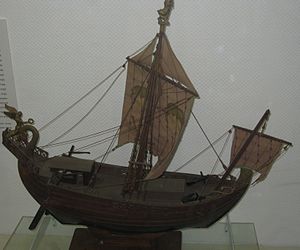
Skibsbygning / Historisk skibsbygning / Indien
Model af et romersk handelskib (rundskib), med formodet udseende ca. år 100 f.Kr.
Skibsbygning er kunsten at konstruere og bygge skibe og fartøjer. Skibsbygning udøves som regel på et skibsværft, og i historisk sammenhæng bestod skibsværftet af en slippe anlagt på en strand. Skibsbyggeri har en grundlæggende teknologi og terminologi fælles med bådebygning. Historisk set har skibsbyggekunsten haft en betydelig betydning for handel og skibsfart og for kommunikationer mellem forskellige samfund. Nutidens materialer og teknologi har kun været tilgængelige i en lille del af skibsbygningens lange historie, men de grundlæggende principper for konstruktion og byggeri er ikke ændret ved begyndelsen af i det 21. århundrede e.Kr.